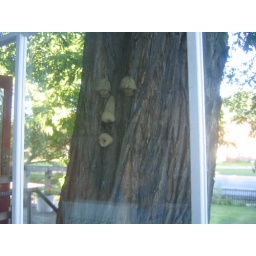
face in the tree at mark twain manor.